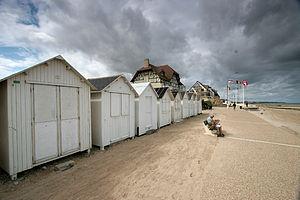
Cabines de plage à Bernières-sur-Mer (Calvados, Basse-Normandie, France).
Bernières-sur-Mer est une commune française, située dans le département du Calvados en région Normandie, peuplée de 2 308 habitants.